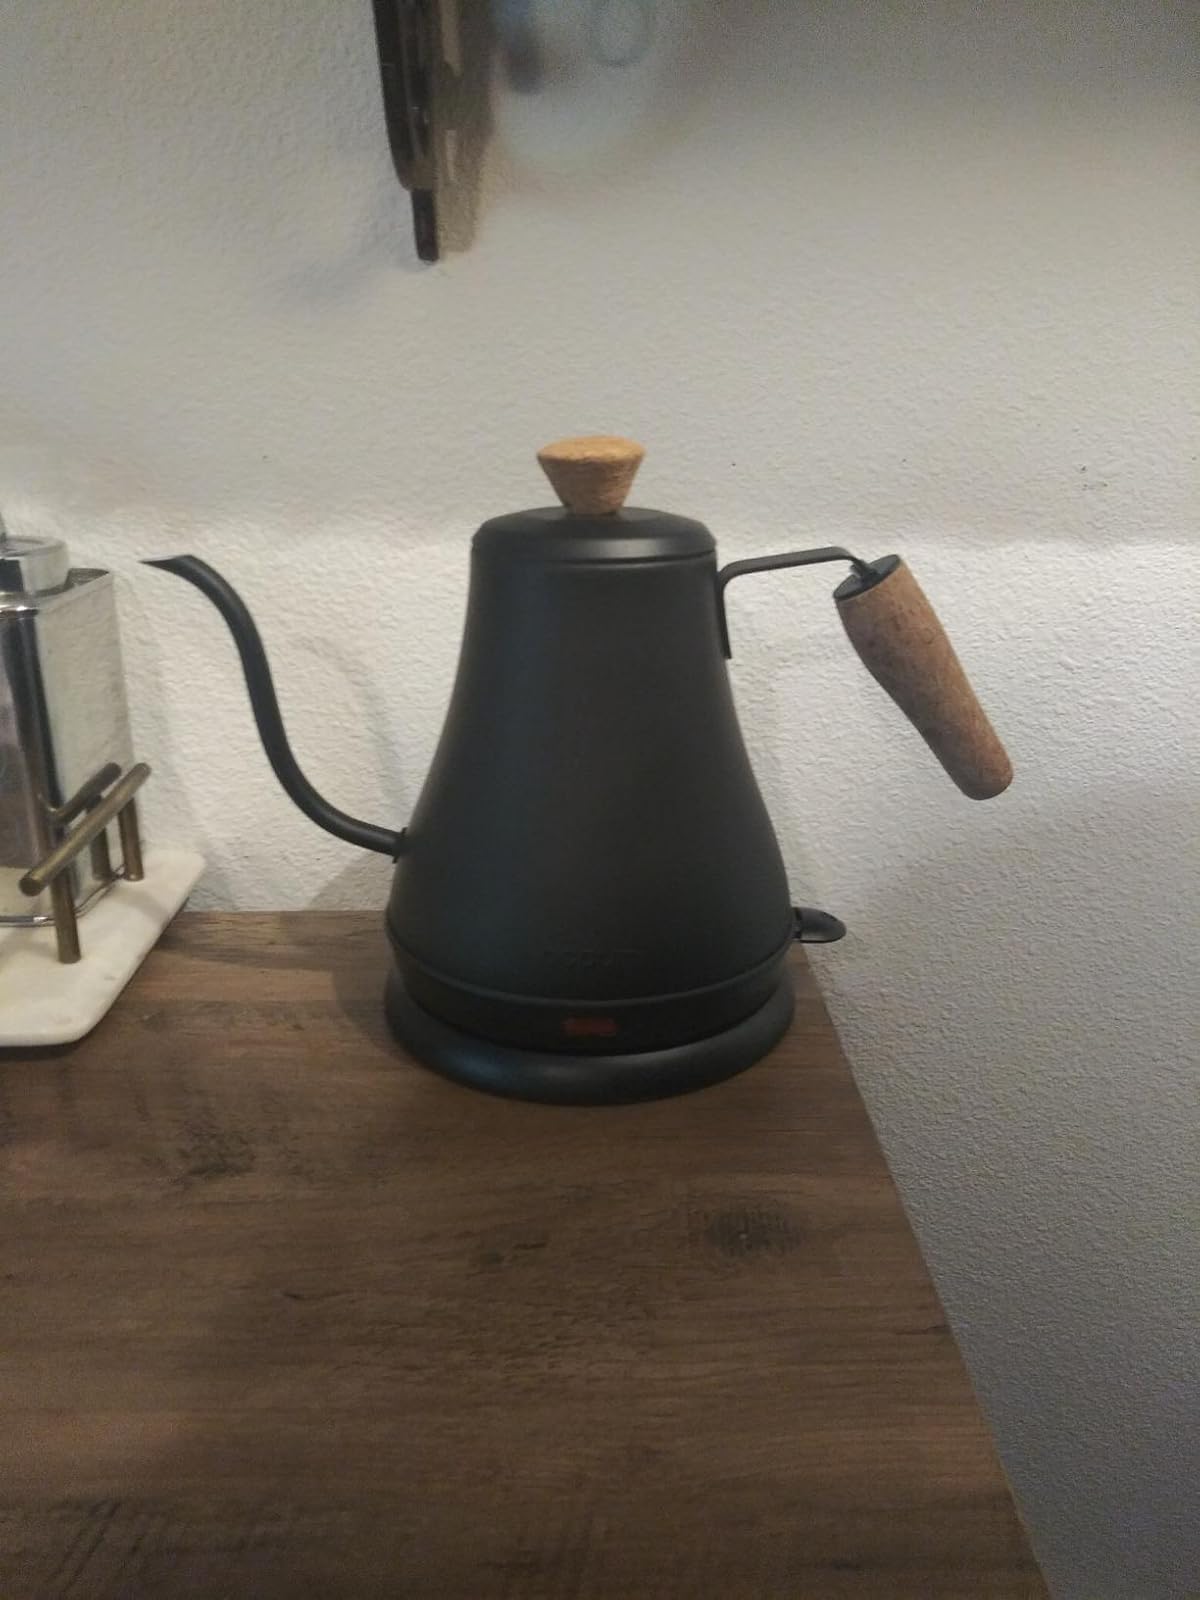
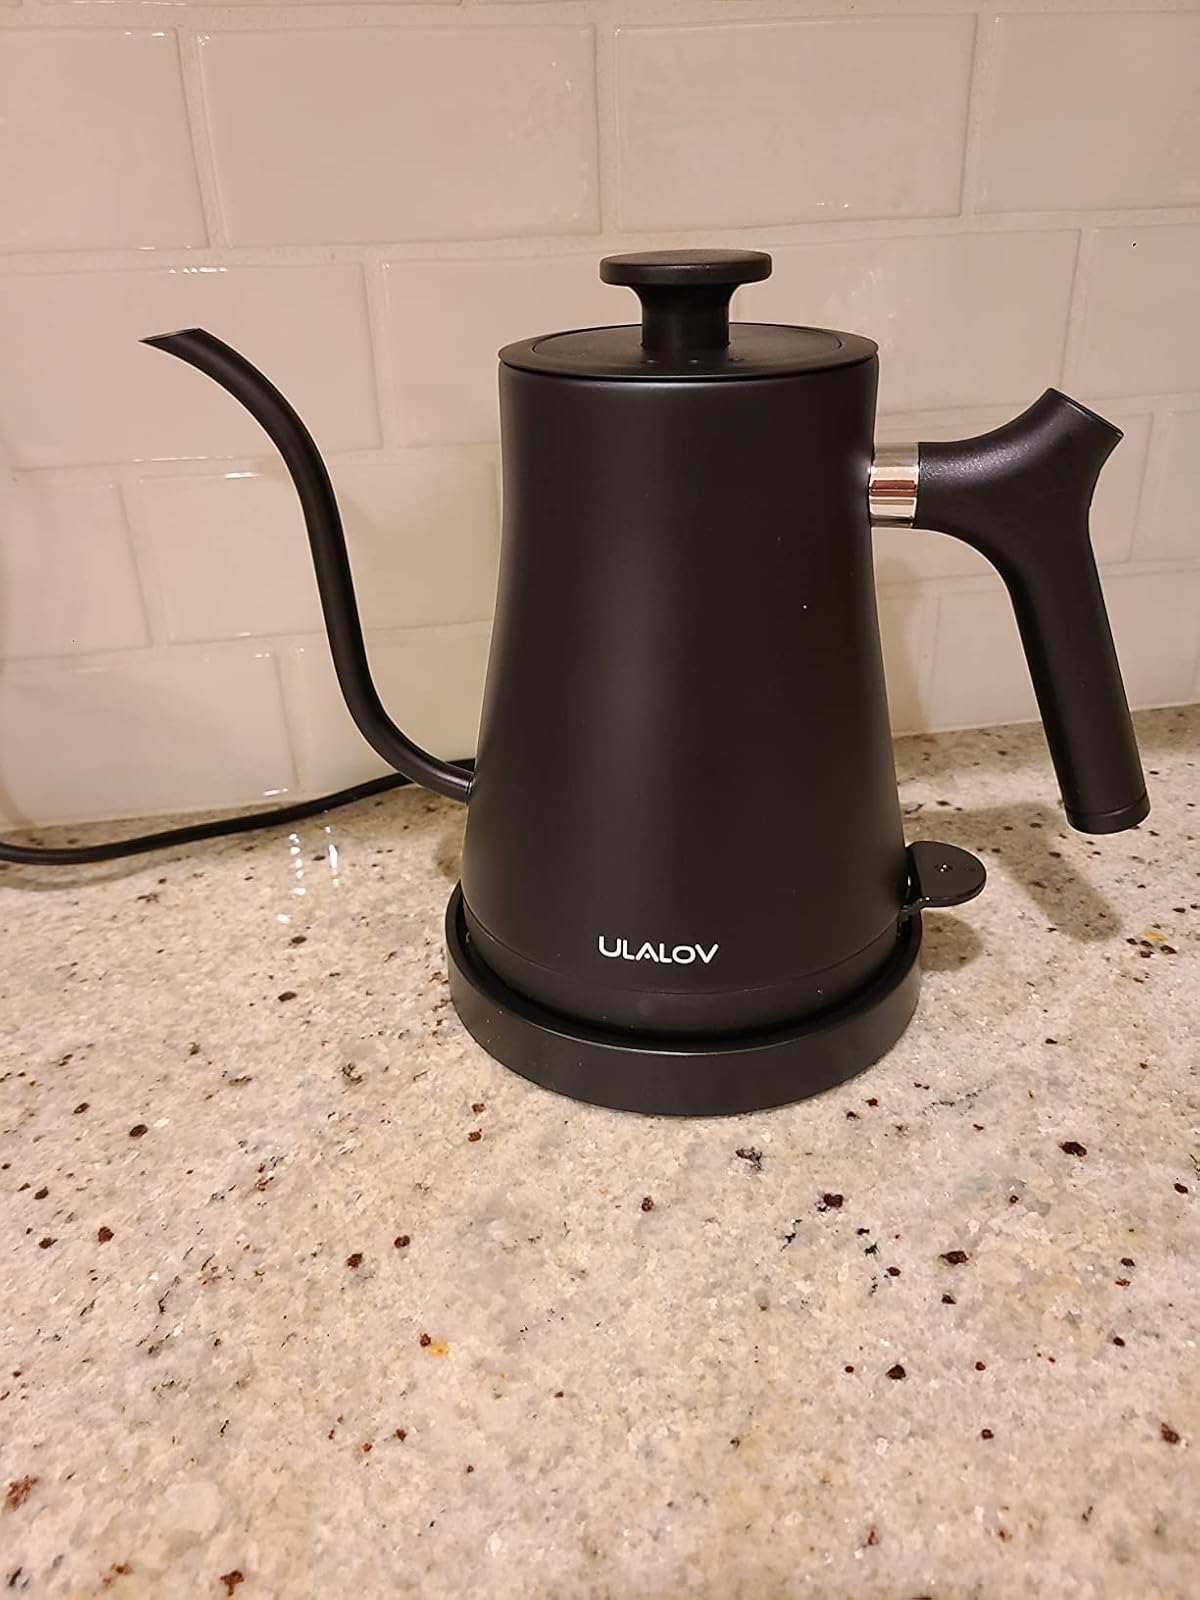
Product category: items_kettle
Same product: no